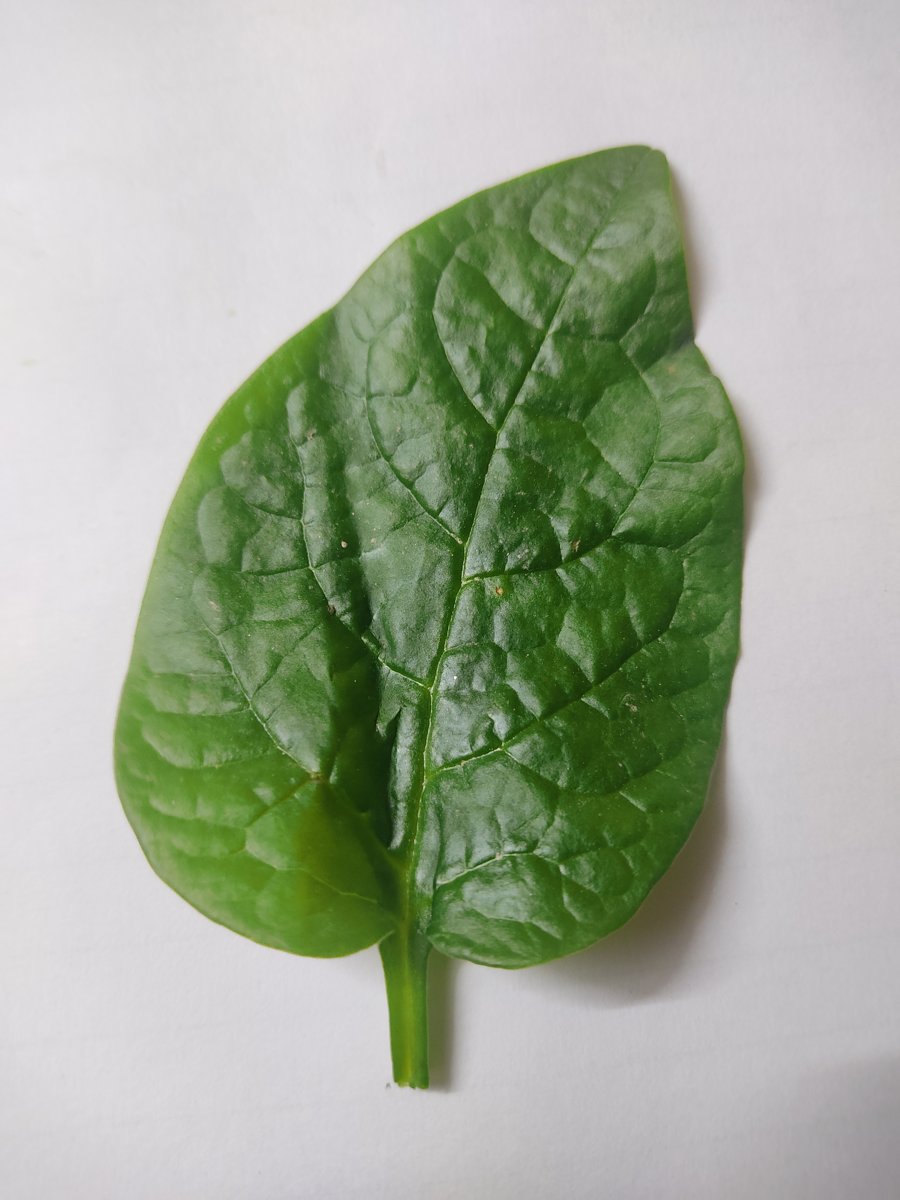
Label: Healthy-Leaf